Republic RC-3 Seabee

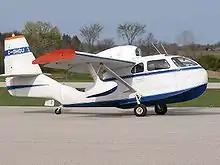
Republic RC-3 Seabee

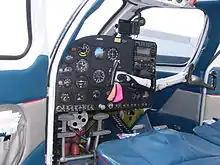
Republic RC-3 Seabee instrument panel and cockpit

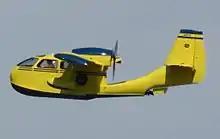
Republic RC-3 Seabee with gear retracted

In December 1941 Spencer put the Air Car into storage and joined the war effort as a test pilot for the Republic Aircraft Corporation. In April 1943 Spencer left Republic Aircraft to join the Mills Novelty Company of Chicago, Illinois who wanted to use his Air Car to promote their company. Spencer used the company's wood forming equipment to build a new egg-shaped cabin for the Air Car and began demonstrating the aircraft to his former employers, Republic Aircraft. Seeing the potential of the Air Car as the perfect sports plane for pilots returning from the war, Republic purchased the rights to the Air Car in December 1943 and immediately began development of an all-metal version designated the Model RC-1 Thunderbolt Amphibian. On November 30, 1944 the first RC-1 Thunderbolt Amphibian, registered NX41816, made its first flight with Spencer at the controls.